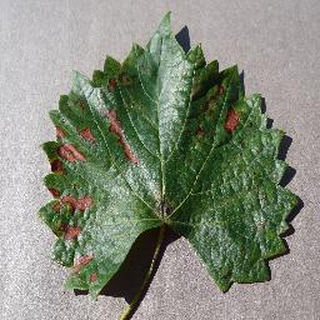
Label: grape_esca_black_measles